Walter Goodman (critic)

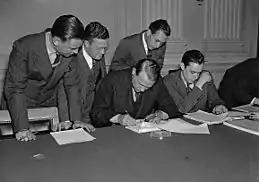
HUAC chairman Martin Dies Jr. proofs a letter replying to President FDR's attack on the committee on October 26, 1938

Goodman moved to London as an editor for the Foreign Broadcast Information Service, a bureau of the American Central Intelligence Agency that monitored radio news content.